George Charles Hawker

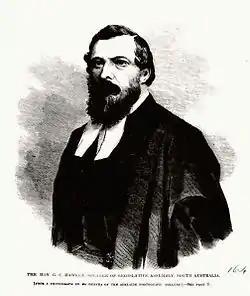
George Charles Hawker, 1865

Admiral Edward Hawker (7 November 1782 – 8 June 1860), of Ashford Lodge, Petersfield married Joanna Naomi Poore. They were the parents and grandparents of several notable pioneers of the Colony of South Australia: